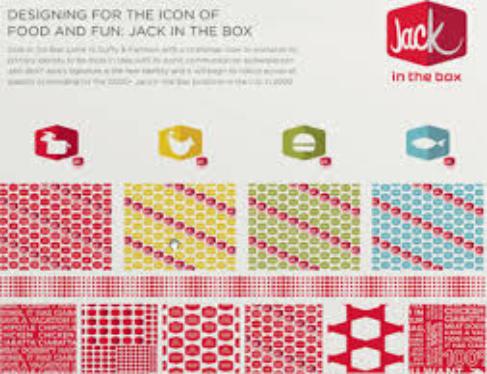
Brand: jack in the box
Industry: Food